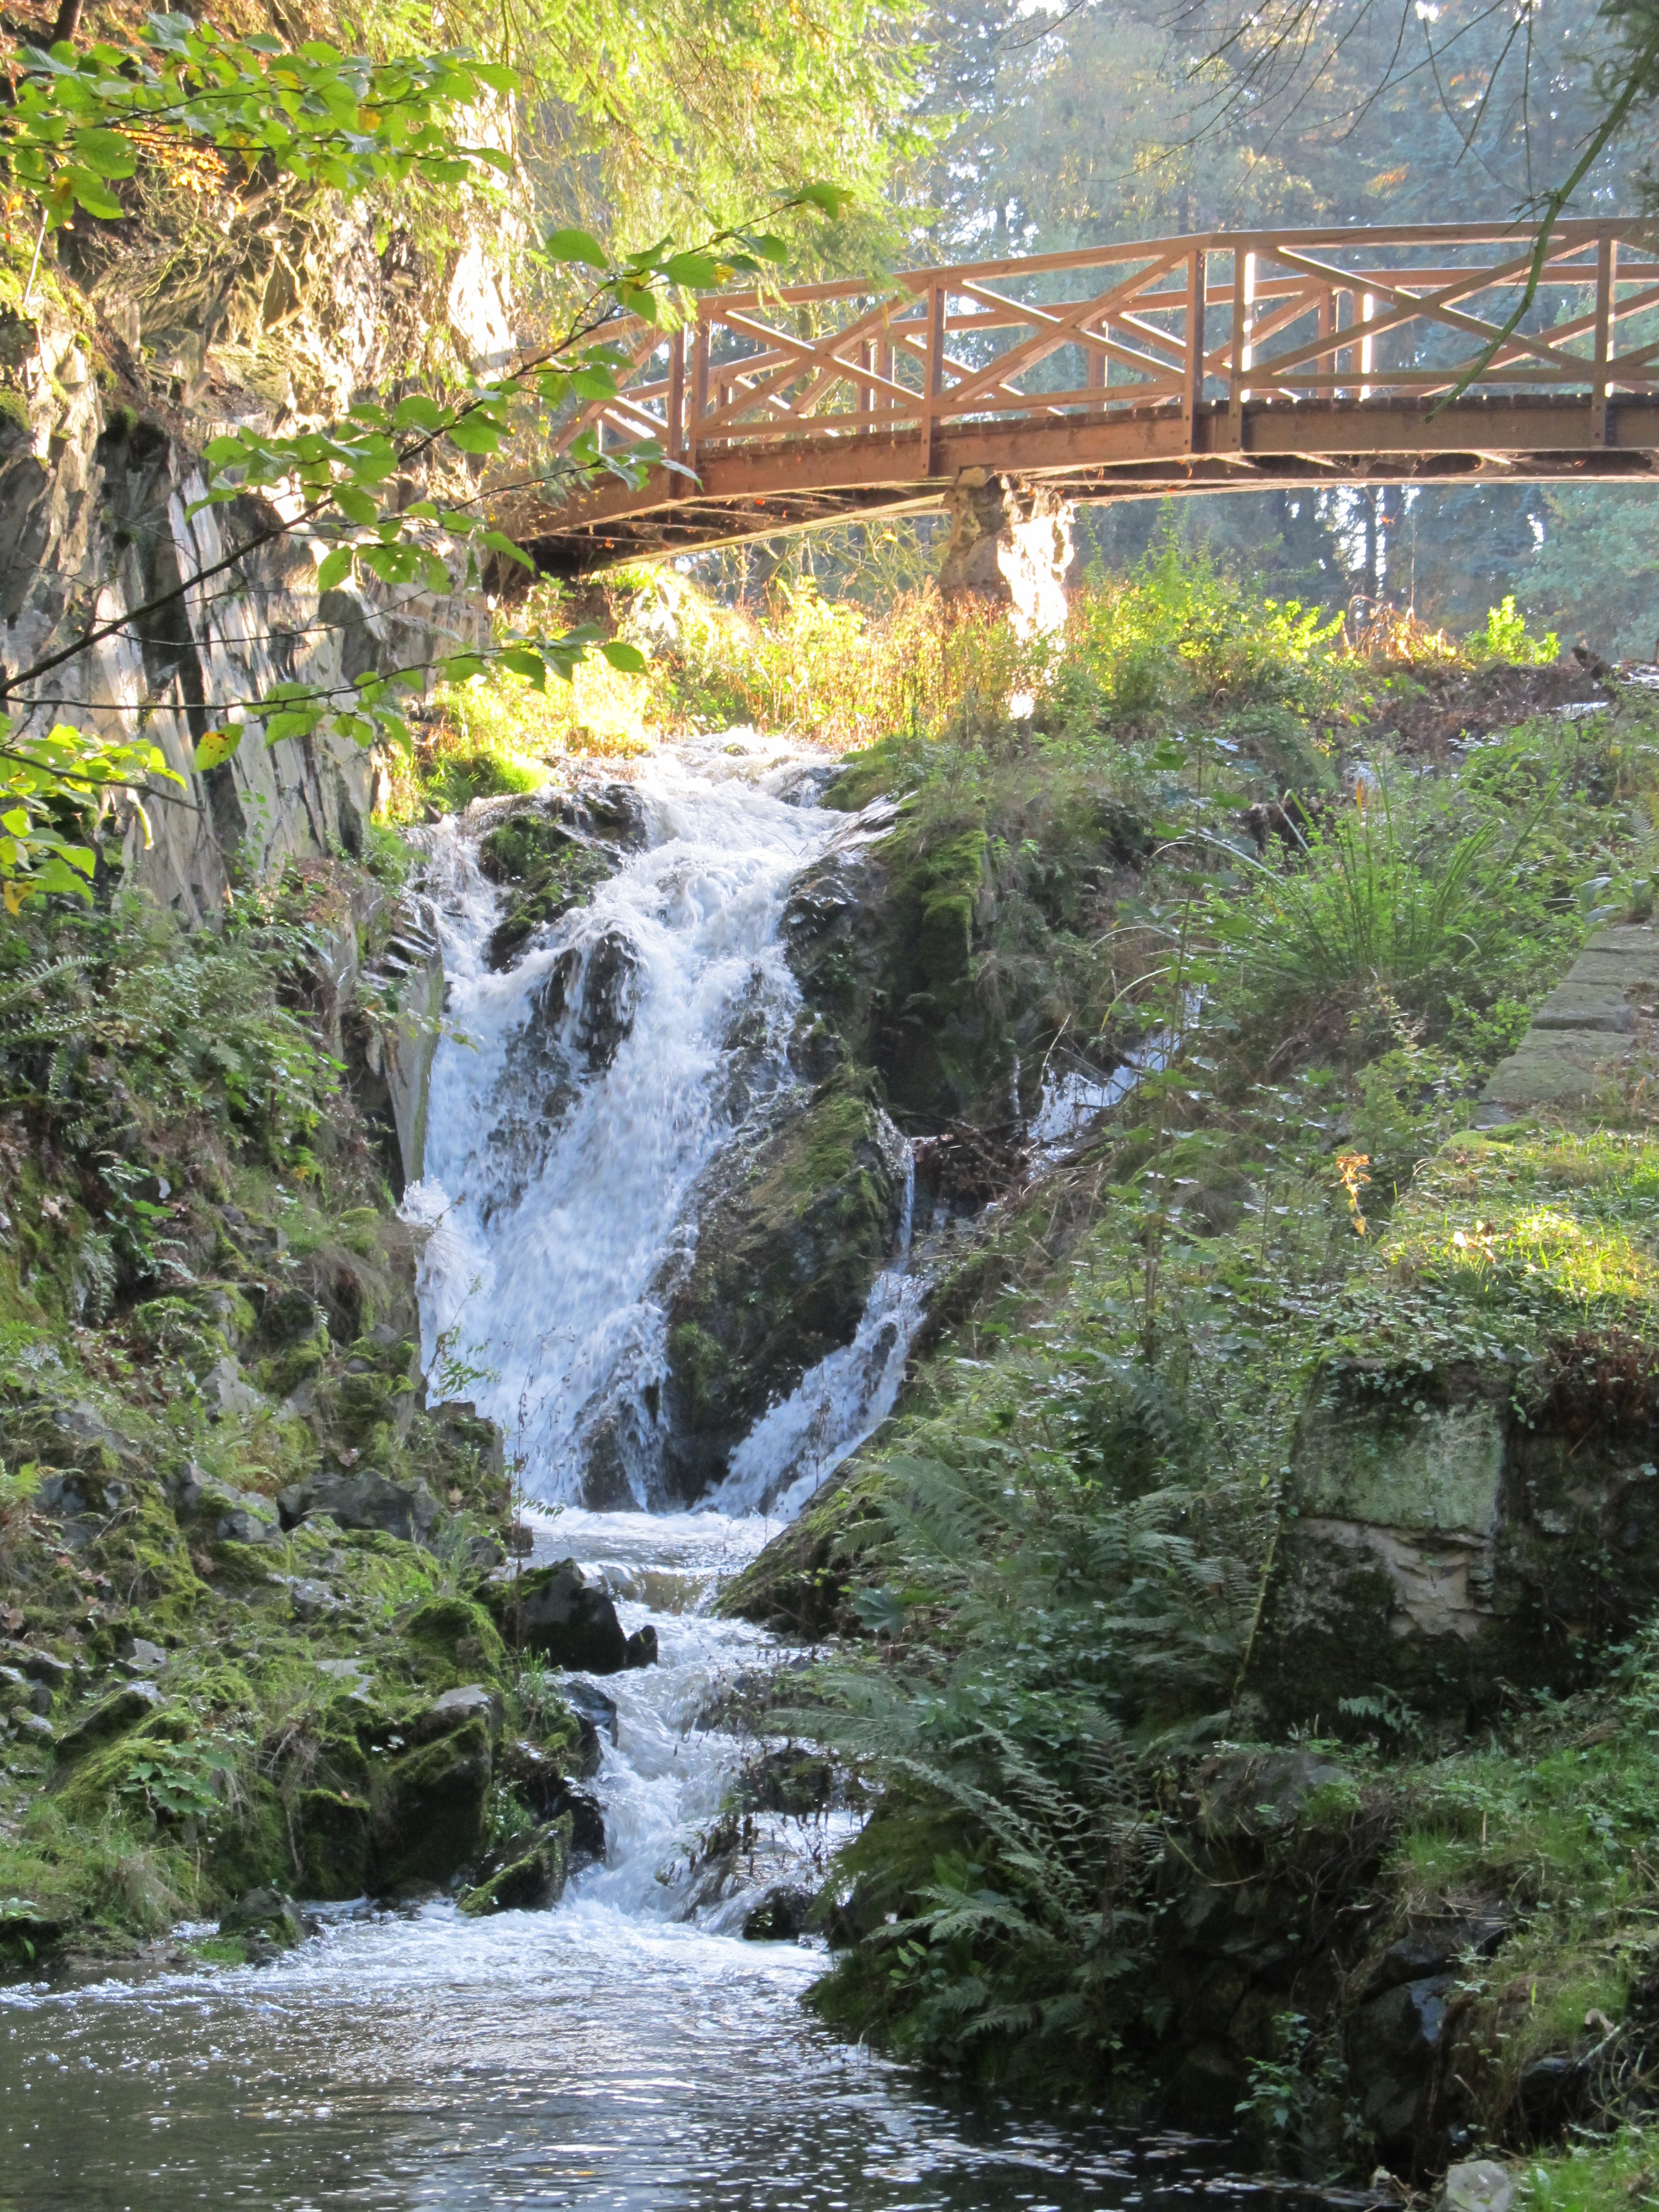
landscape, tree, water, nature, rock, waterfall, creek, plant, bridge, leaf, river, moss, stream, body of water, rocks, vegetation, chute, arroyo, tributary, water feature, watercourse, nature reserve, state park, water resources, pruhonice park